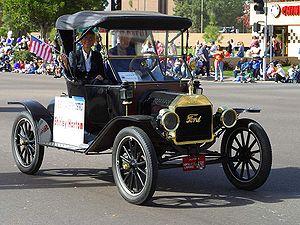
La Belle Époque est un chrononyme rétrospectif désignant la période marquée par les progrès sociaux, économiques, technologiques et politiques, principalement en France et s'étendant de la fin du XIXᵉ siècle au début de la Première Guerre mondiale en 1914. Le terme correspond pour les Britanniques à la fin de l'époque victorienne et à l'époque édouardienne ; pour les Allemands, c'est le wilhelminisme. L'expression française est comprise et utilisée dans la plupart des pays européens.